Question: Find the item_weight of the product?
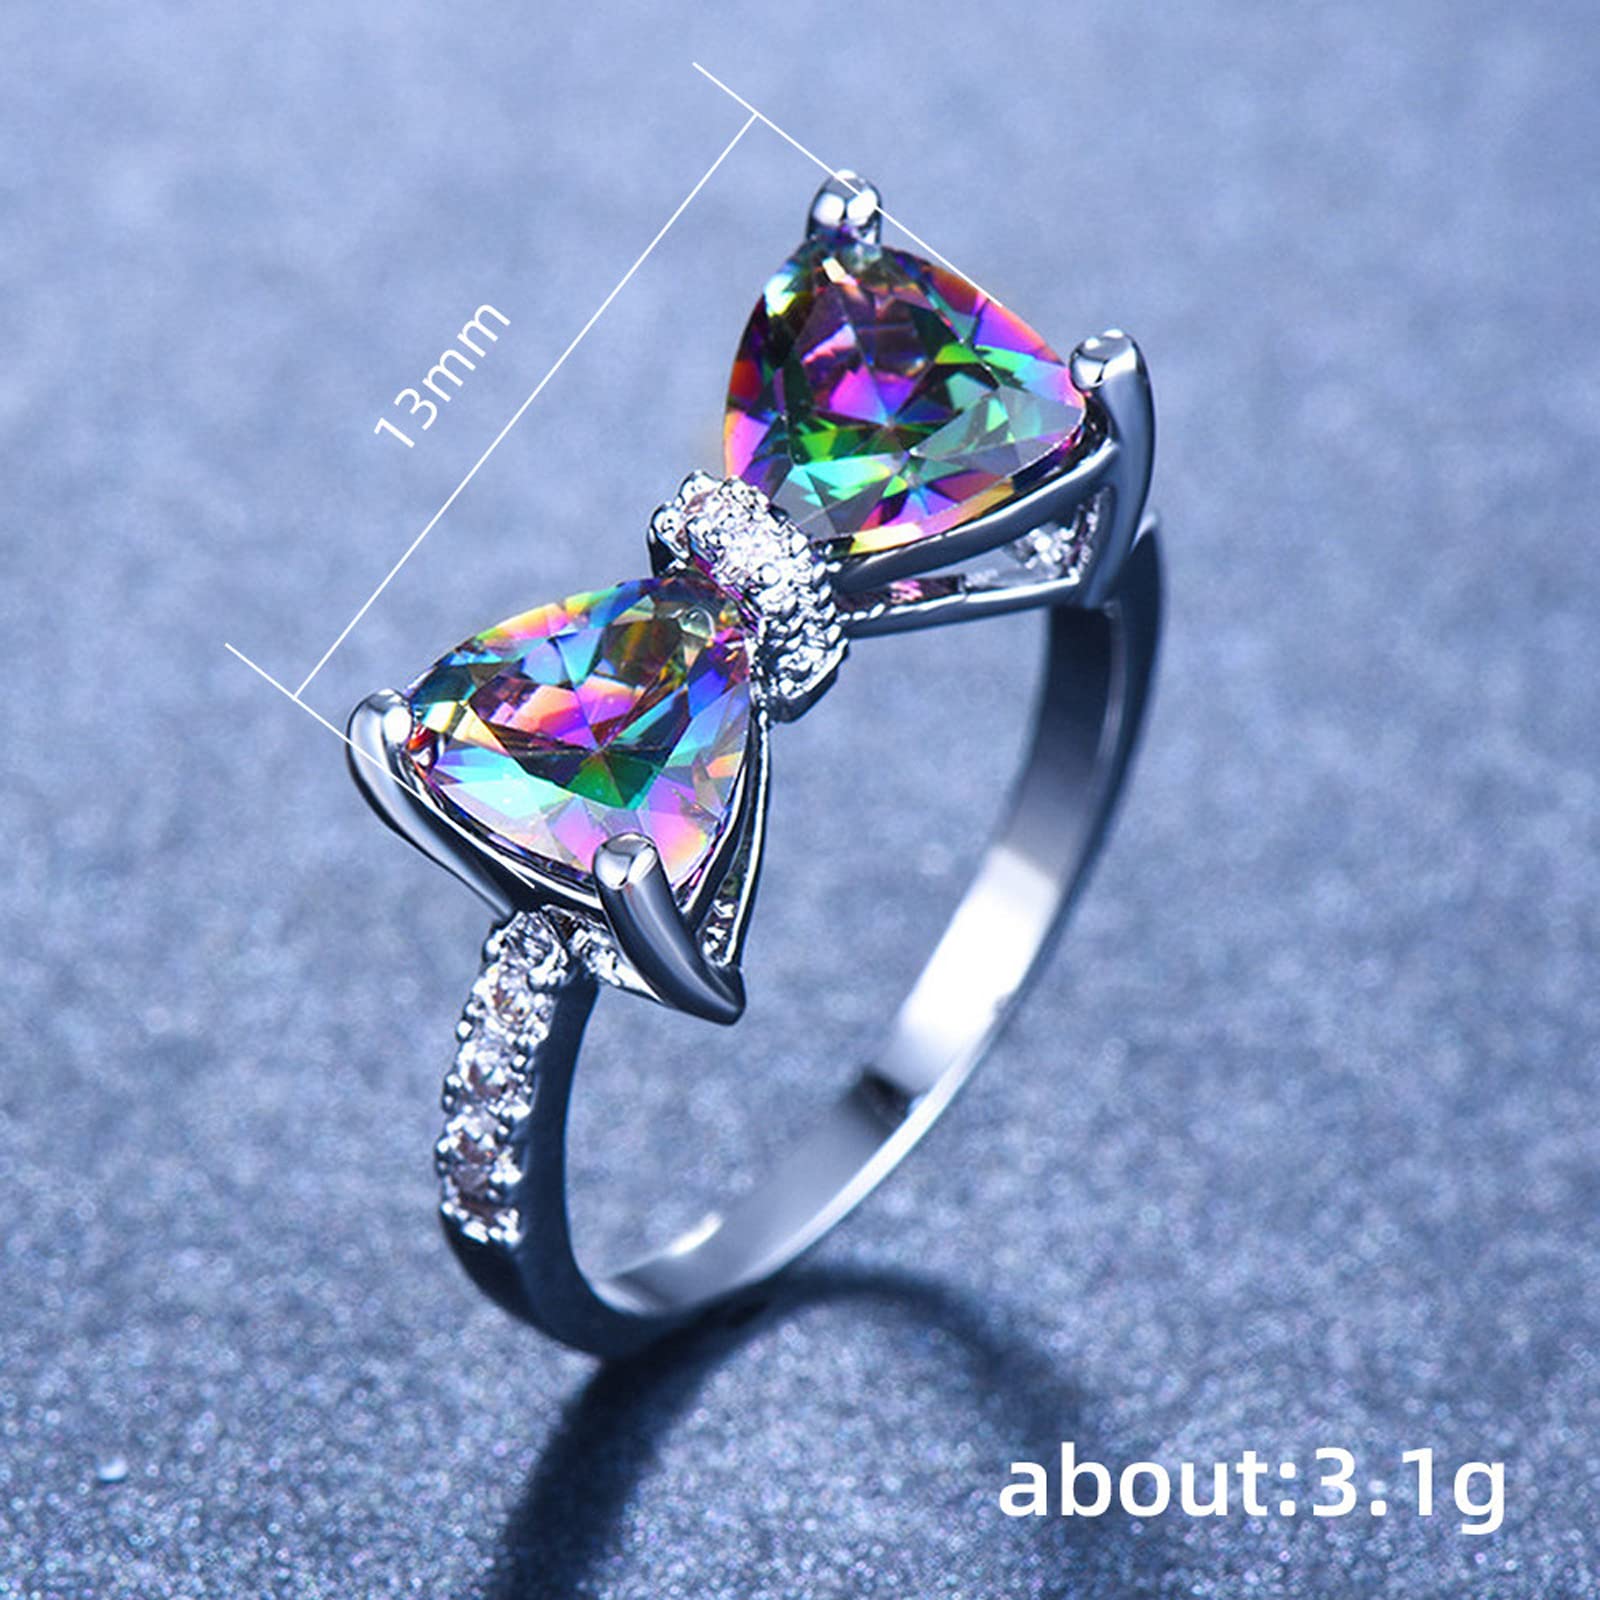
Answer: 1.0 gram